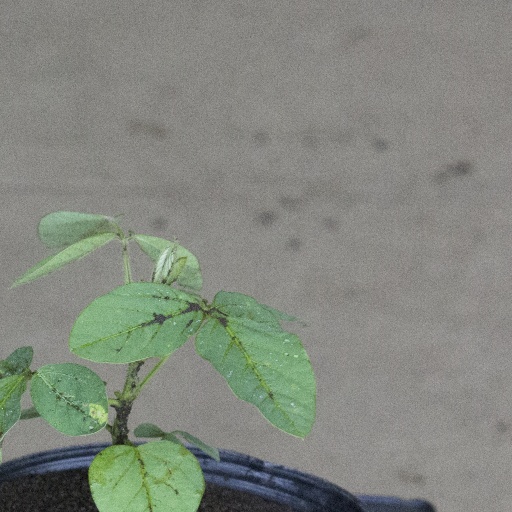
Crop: soybean